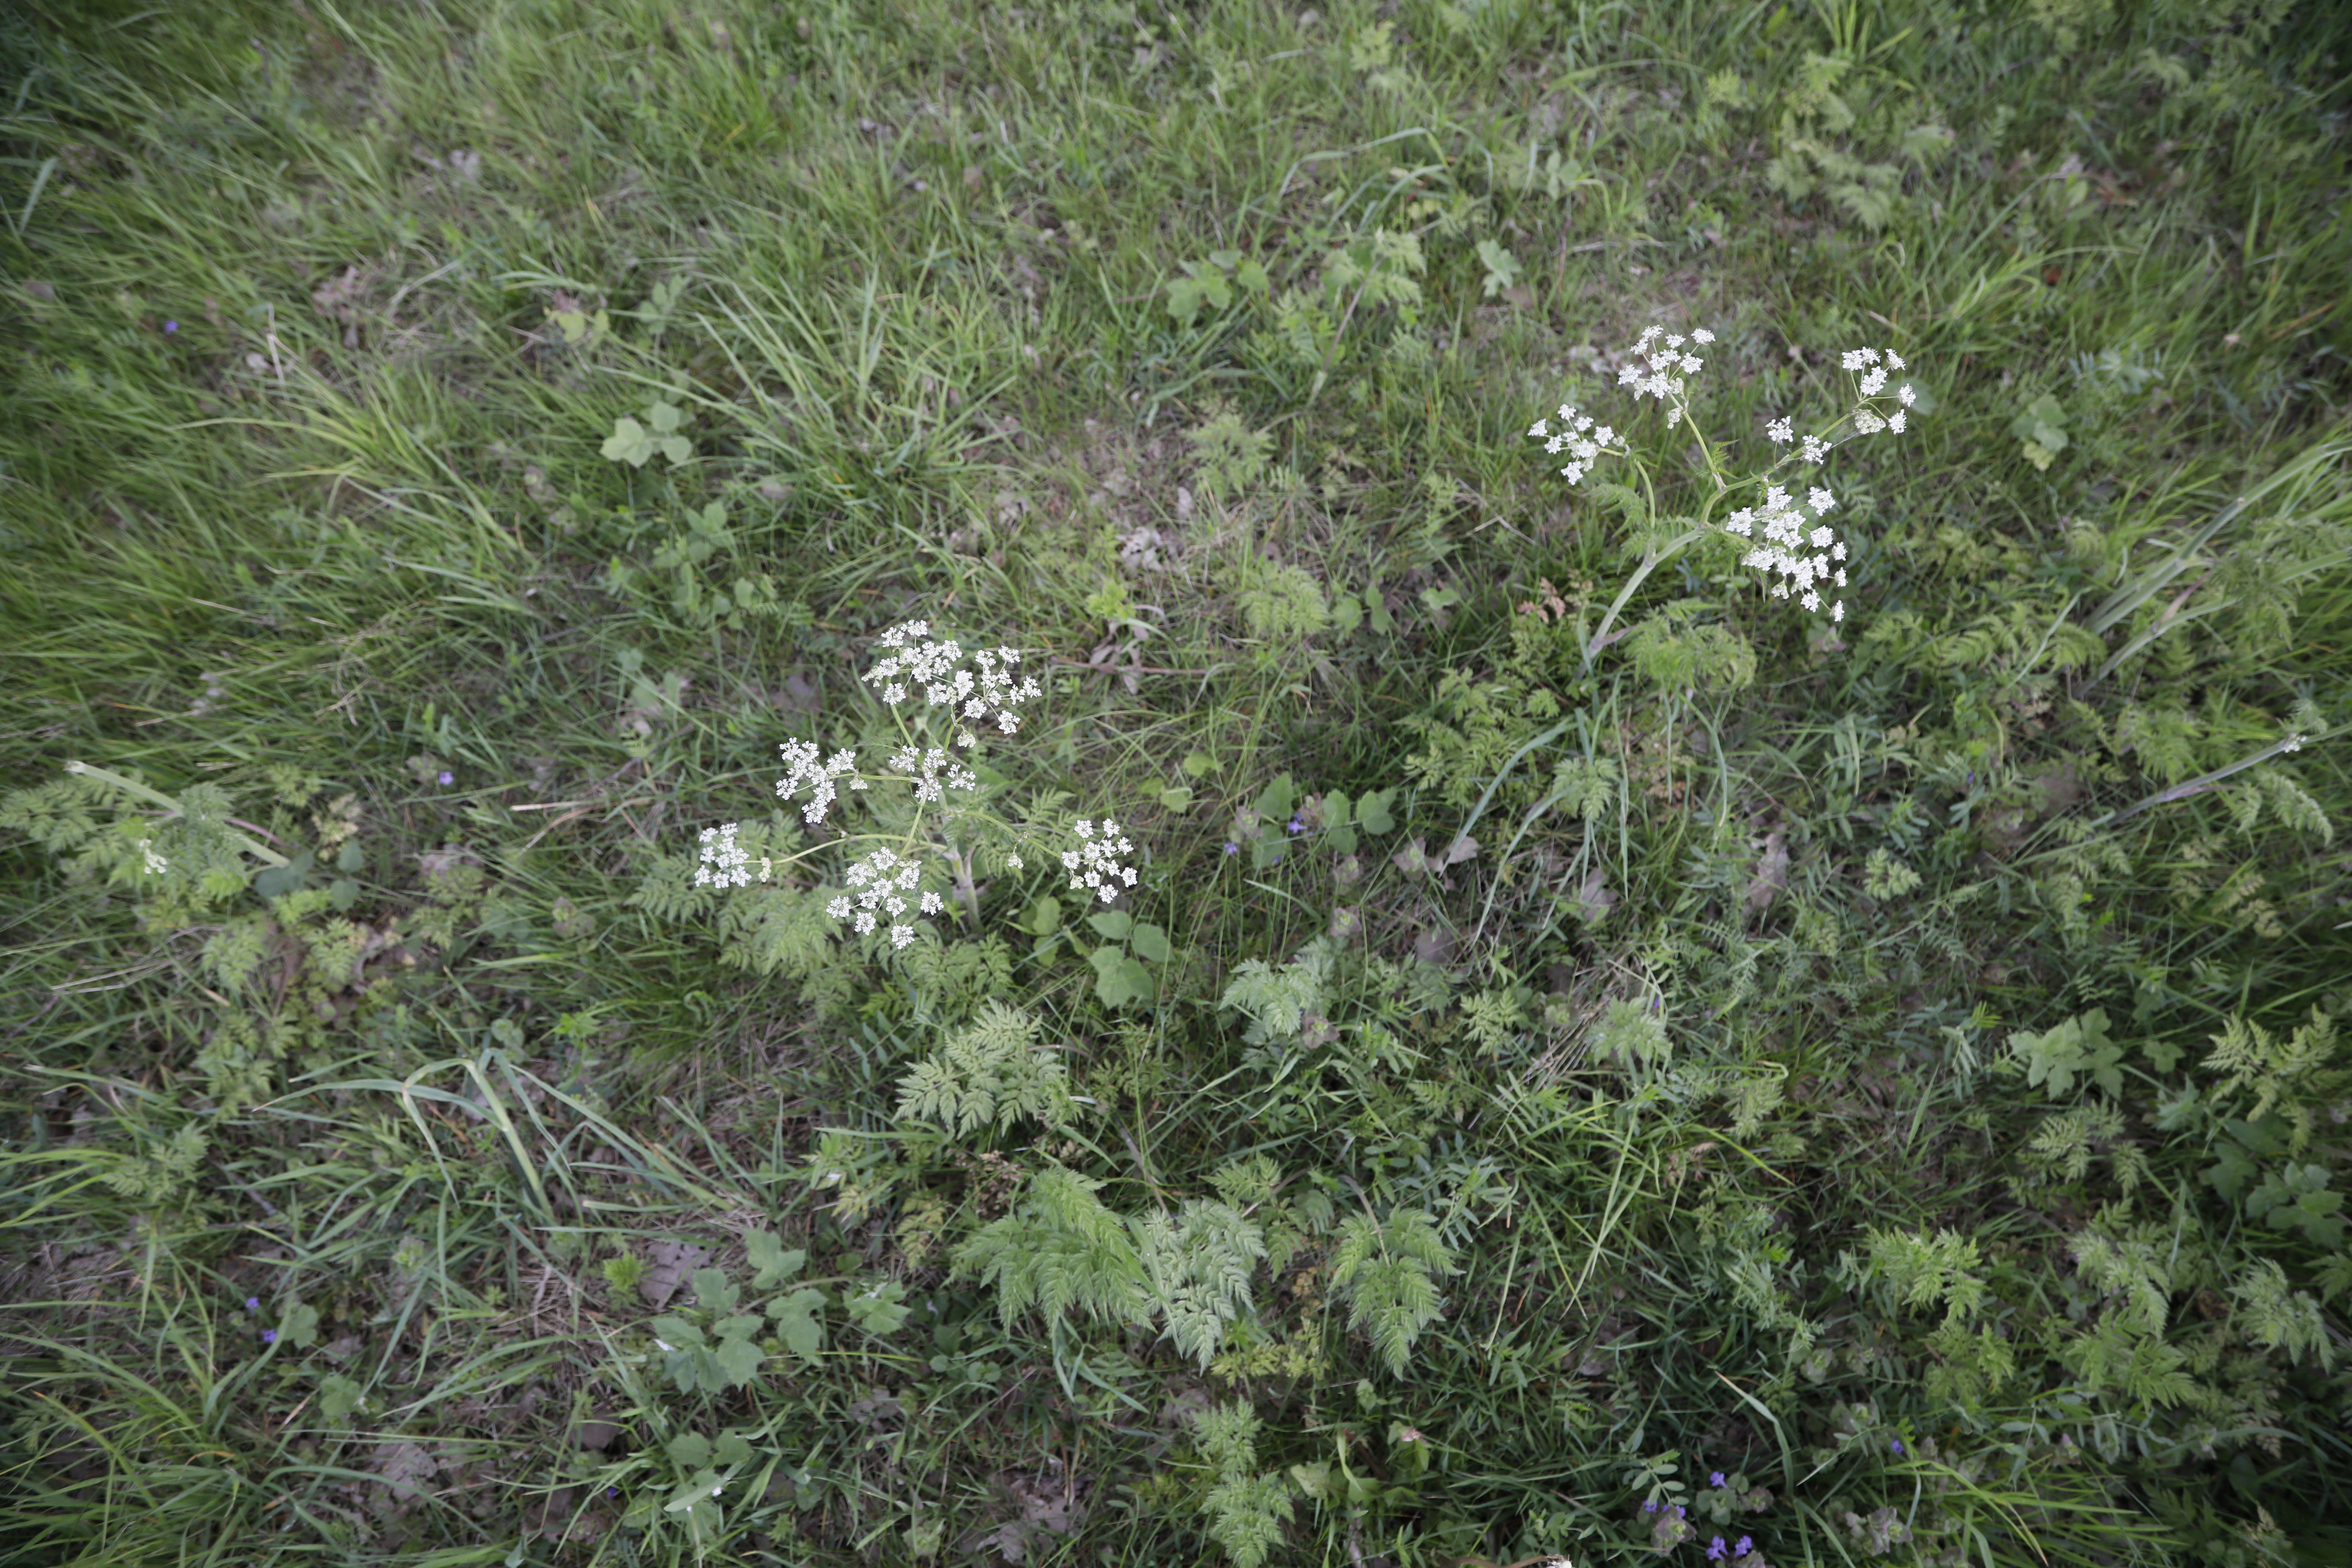
Plant species: Anthriscus sylvestris, Glechoma hederacea